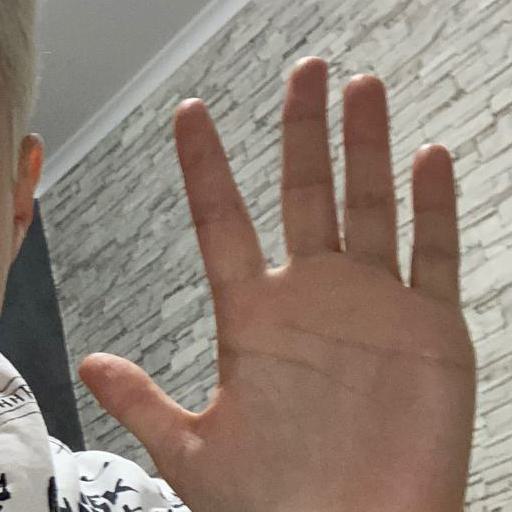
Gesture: palm